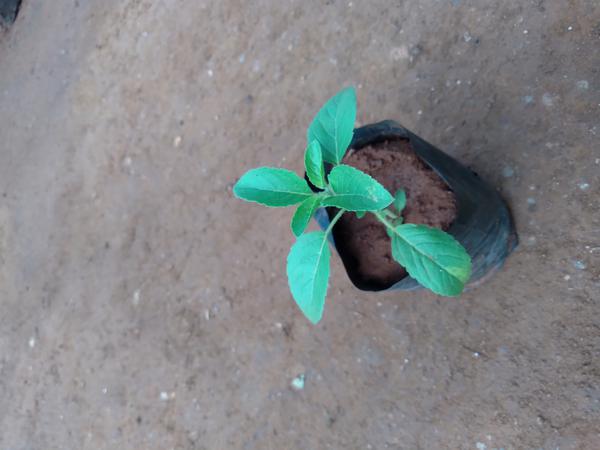
Plant: Tulasi